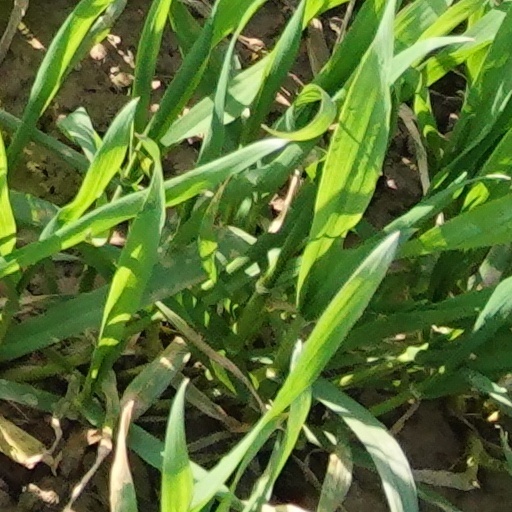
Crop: wheat